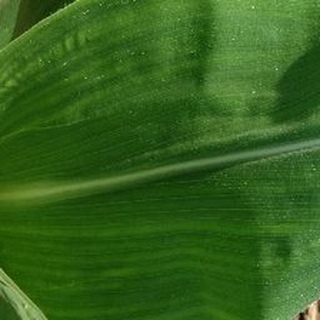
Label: healthy_corn